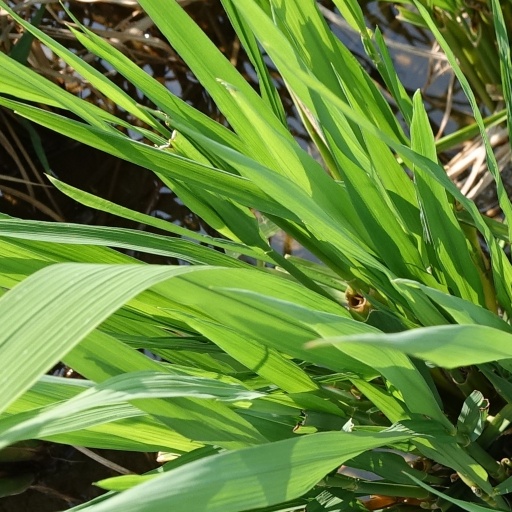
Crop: rice